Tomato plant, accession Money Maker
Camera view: tilt-top (135 deg); turntable rotation: 0 degrees
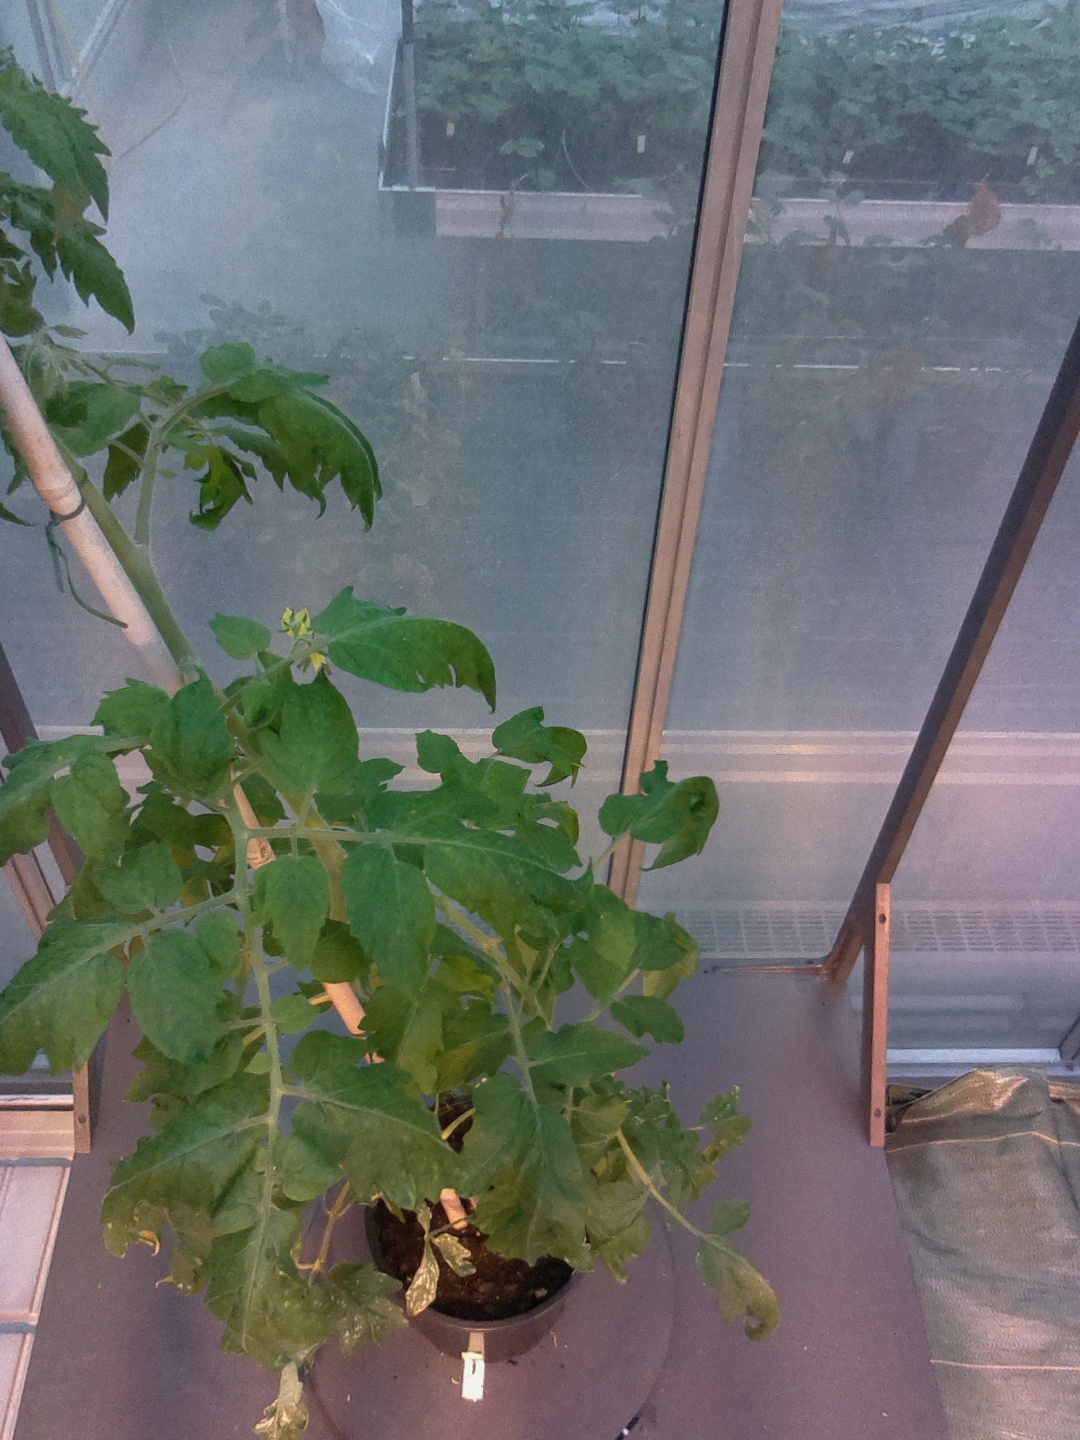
BBCH growth stage 64: 40%-50% of flowers open